1987 Football League Fourth Division play-off final

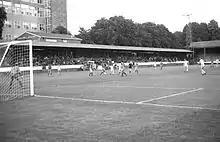
The first leg of the final took place at Aldershot's Recreation Ground.

The referee for the first leg, played on 22 May 1987 at the Recreation Ground in Aldershot in front of 5,069 spectators, was Allan Gunn. Conditions underfoot were poor with a heavily waterlogged pitch, and the first goal came about in the fourth minute when a number of players slipped, including Wolverhampton Wanderers captain Floyd Streete, and Ian McDonald scored. Kendall made a number of saves including one in the 40th minute to deny Mike Ring which Mike Ward, writing in the "Sandwell Evening Mail", described as a "rescue act of quite stunning brilliance". Bull saw two attempts to score denied by Aldershot defenders before half-time and within thirty seconds of the start of the second half, Streete was adjudged to have handled the ball from a clearance by Nicky Clarke, his teammate. Bobby Barnes scored the resulting penalty. Bull then missed an opportunity to score in the 70th minute and the match ended in a 2–0 victory for Aldershot.